The Stig-Helmer Story

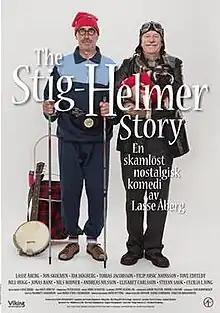

The Stig-Helmer Story is a Swedish comedy film which was released to cinemas in Sweden on 25 December 2011, directed by Lasse Åberg. The film is the sixth film in the "Sällskapsresan" film series about Stig-Helmer Olsson.